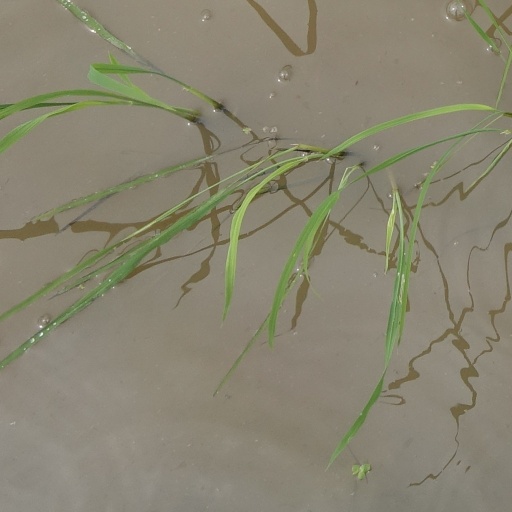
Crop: rice